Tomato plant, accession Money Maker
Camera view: tilt-top (135 deg); turntable rotation: 0 degrees
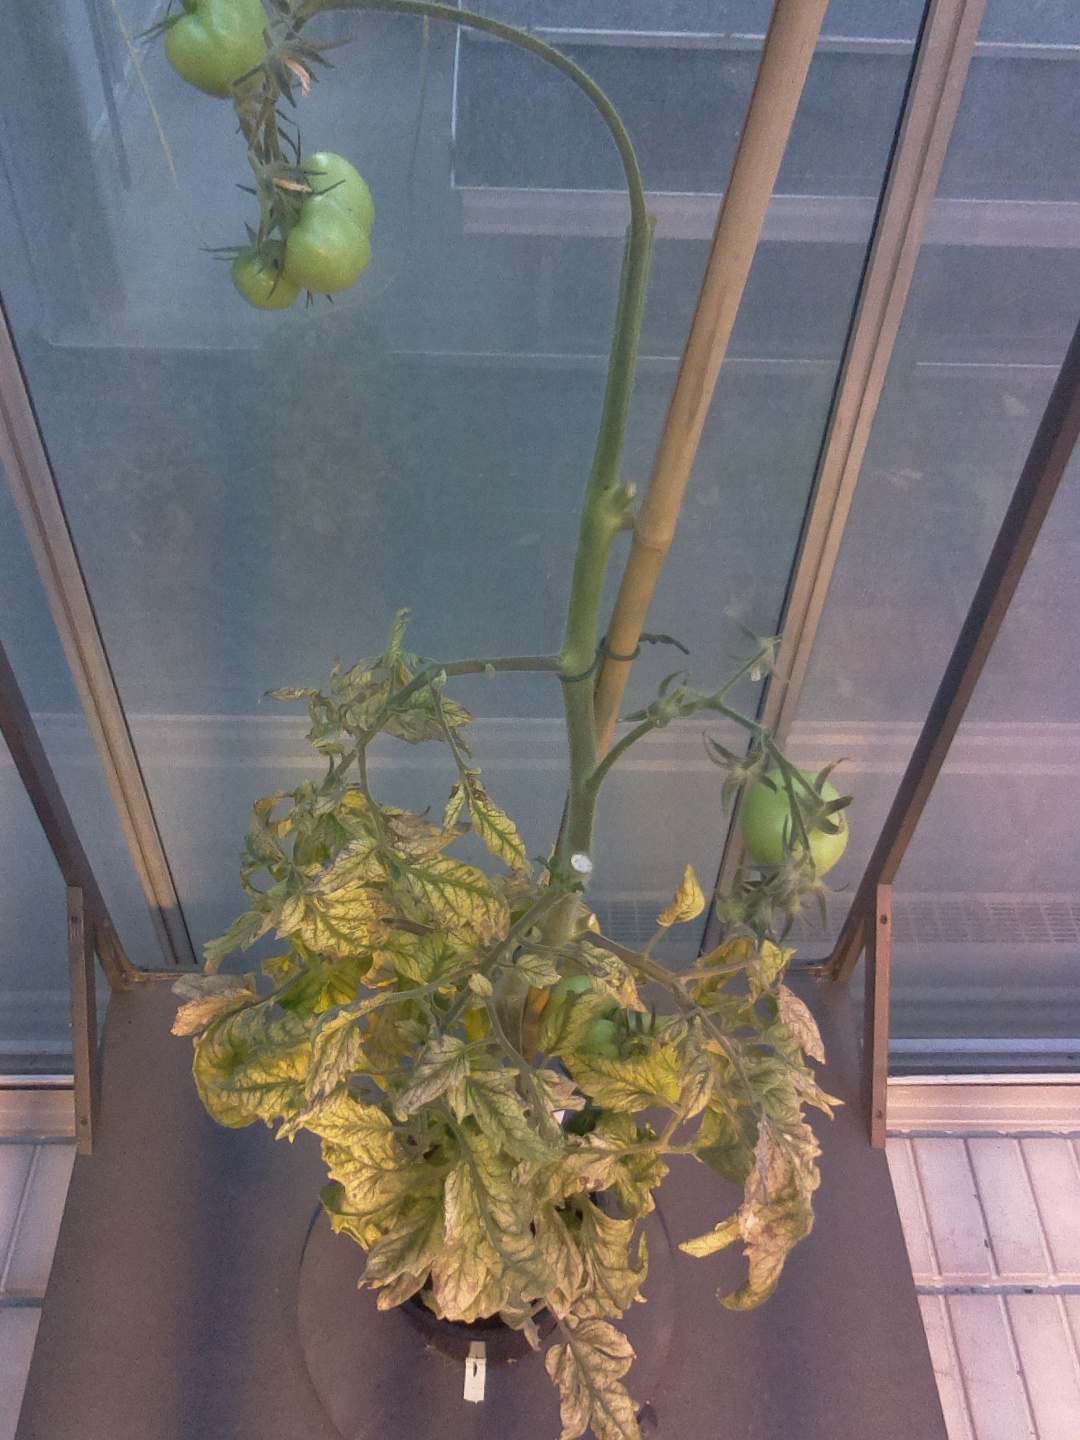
BBCH growth stage 79: 90% -100% of final fruit size